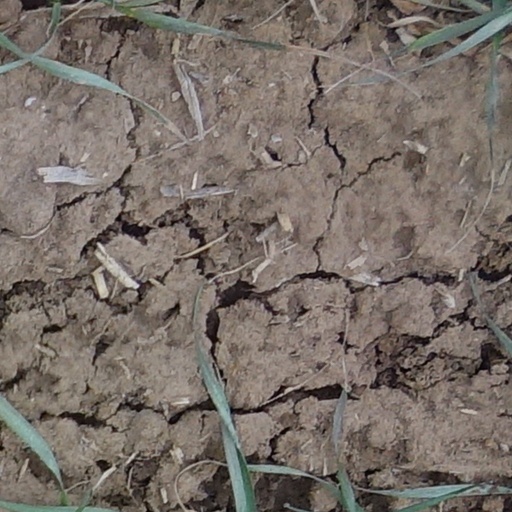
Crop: wheat